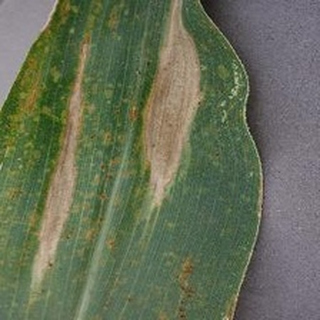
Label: corn_northern_leaf_blight